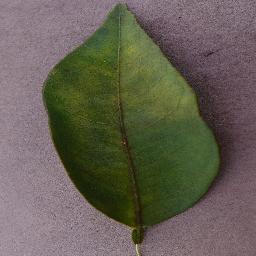
Label: Orange___Haunglongbing_(Citrus_greening)